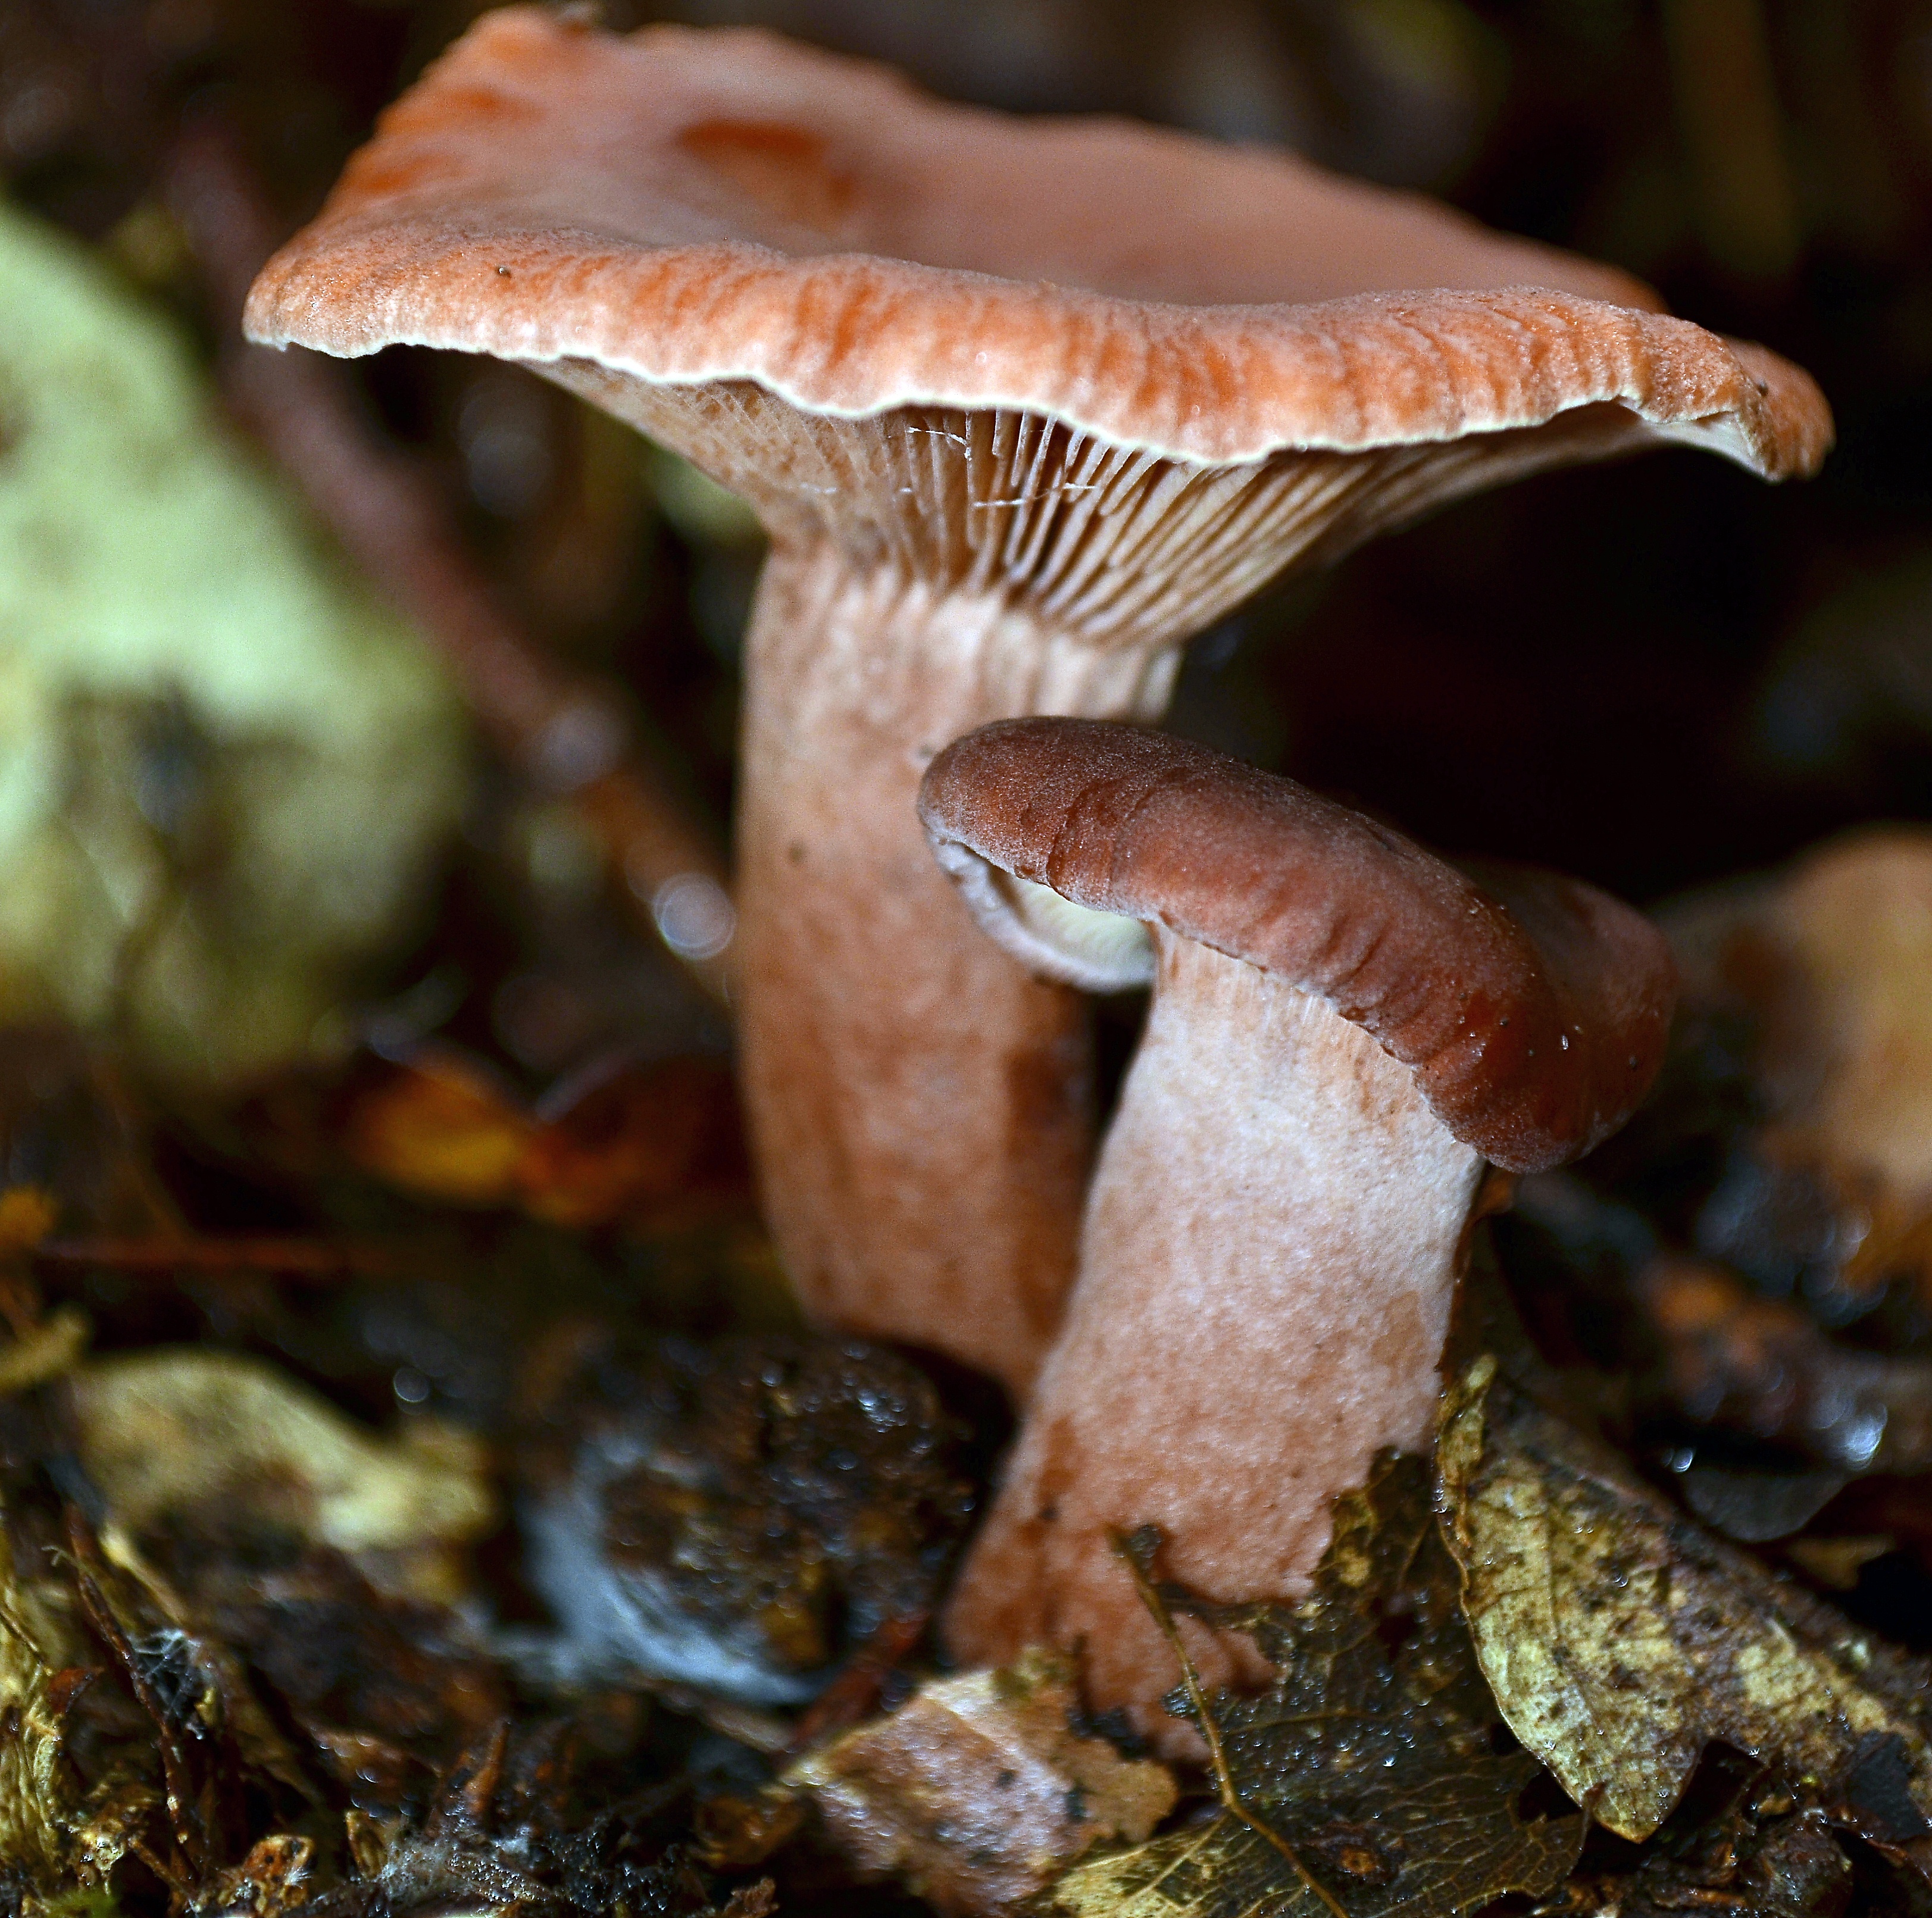
nature, leaf, macro, autumn, mushroom, fauna, close up, fungus, naturaleza, setas, bolete, auriculariales, ggl1, nikond5100, macro photography, matsutake, oyster mushroom, edible mushroom, shiitake, medicinal mushroom, agaricomycetes, penny bun, auriculariaceae